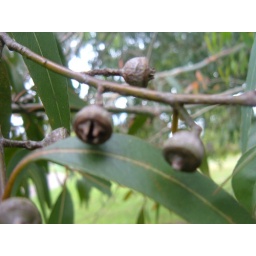
These fruits split open in a cross shape.